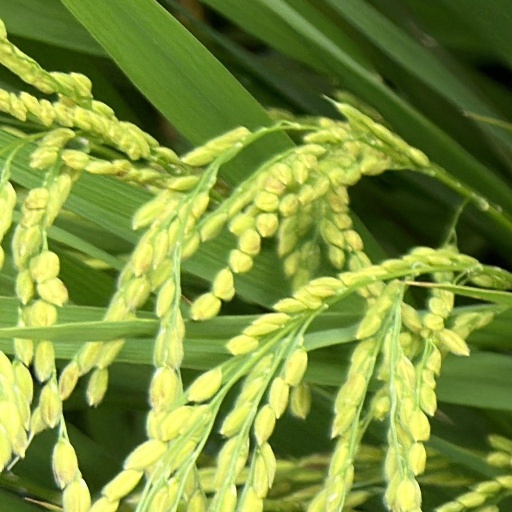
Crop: rice